Force India

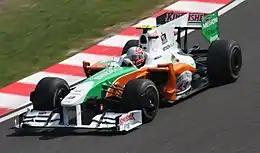
Vitantonio Liuzzi driving for Force India at the 2009 Japanese Grand Prix.

Force India retained the same drivers for the 2009 season. The VJM02 was powered by Mercedes-Benz engines, after the team signed a five-year deal on 10 November 2008. The deal also included a supply of McLaren-Mercedes gearboxes, hydraulic systems and the KERS feature. The car was revealed on 1 March 2009.